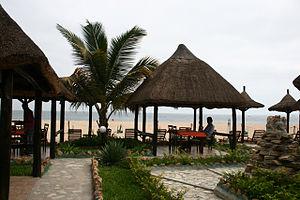
L'île de Luanda ou île du Cap est une étroite bande de terre de 9 km de long et entre 200 et 500 mètres de large, située entre l'Océan Atlantique et la baie de Luanda en Angola. Son orientation principale se fait selon le sud-ouest-nord-est.